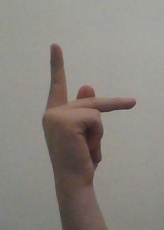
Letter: dha